Red Skelton

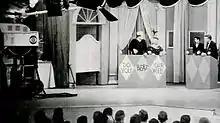
Skelton and Mickey Rooney at dress rehearsal for "The Red Skelton Show" of January 15, 1957: Skelton as a sailor and Rooney as his wife play contestants on a parody of "Do You Trust Your Wife?". This was Skelton's return to television after his son Richard's leukemia diagnosis.

At the height of Skelton's popularity, his 9-year-old son Richard was diagnosed with leukemia and was given a year to live. While the network told him to take as much time off as necessary, Skelton felt that unless he went back to his television show, he would be unable to be at ease and make his son's life a happy one. He returned to his television show on January 15, 1957, with guest star Mickey Rooney helping to lift his spirits. In happier times, he had frequently mentioned his children on his program, but he found it extremely difficult to do this after Richard became ill. Skelton resumed this practice only after his son asked him to do so. After his son's diagnosis, Skelton took his family on an extended trip, so Richard could see as much of the world as possible. The Skeltons had an audience with Pope Pius XII on July 22, 1957. According to an International News Service article that appeared in the August 1, 1957, issue of the St.Joseph, Missouri News Press, Richard said that the audience with the Pope was the high point of the trip so far. The Skeltons cut their travels short and returned to the United States after an encounter with an aggressive reporter in London and relentlessly negative reports in British newspapers.